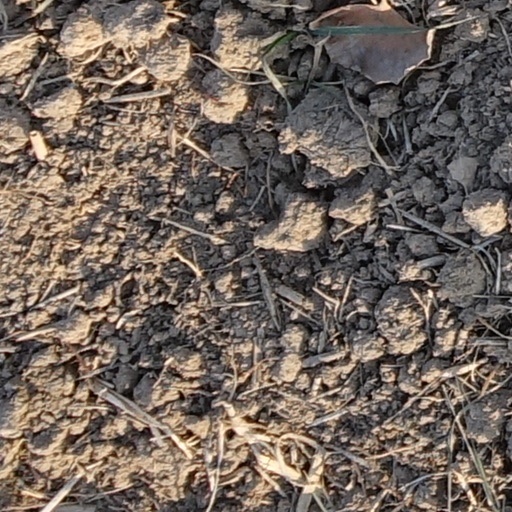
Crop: wheat